Matt Ruatsale Homestead

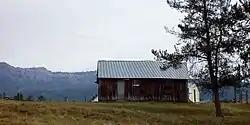

The Matt Ruatsale Homestead in Valley County, Idaho, in the vicinity of Lake Fork, Idaho, was built in c.1915. The house was moved to its present location from the Ruatsale homestead site sometime prior to it being listed on the National Register of Historic Places in 1982.